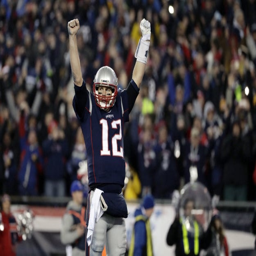
american football player led sports team back after beating sports team 36 - 17 in the championship game on sunday .